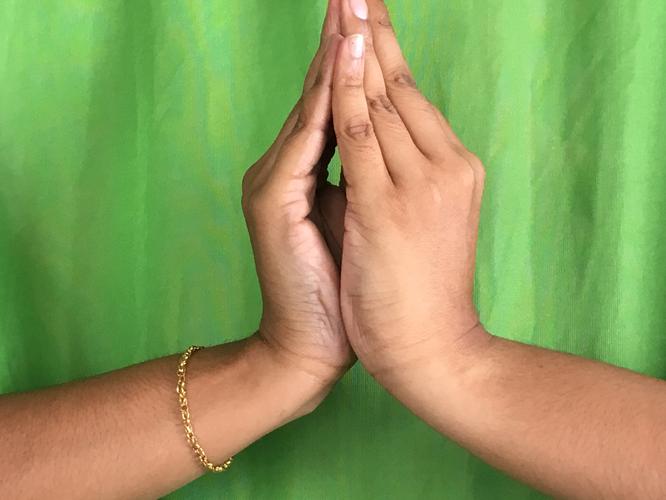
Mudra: Kapotham
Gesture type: double_hand